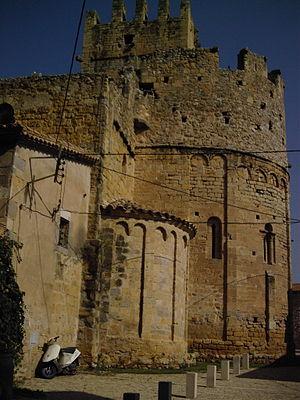
église de St Miquel de Fluvià (Alt Empordà) This is a photo of a monument indexed in the Catalan heritage register of Béns Culturals d'Interès Nacional and the Spanish heritage register of Bienes de Interés Cultural under the reference RI-51-0000563.
Sant Miquel de Fluvià est une commune d'Espagne dans la communauté autonome de Catalogne, province de Gérone, de la comarque d'Alt Empordà